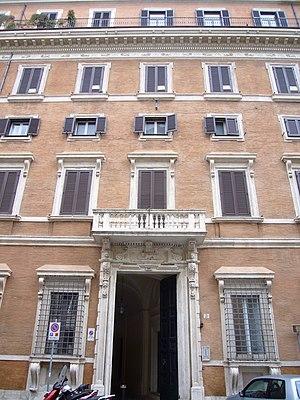
La Piazza di Campitelli, appelée jusqu'en 1871 piazza Santa Maria in Campitelli, est une place du centre historique de Rome. Elle tire son nom du district du même nom et est située non loin du Capitole, au sud-est de la colline. Auparavant, elle était connue sous le nom de « piazza dei Capizucchi », du nom de la famille qui vivait à cet endroit depuis la fin du Moyen Âge.